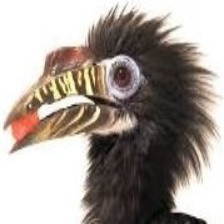
Species: VISAYAN HORNBILL
Scientific name: PENELOPIDES PANINI
ImageNet parent category: hornbill